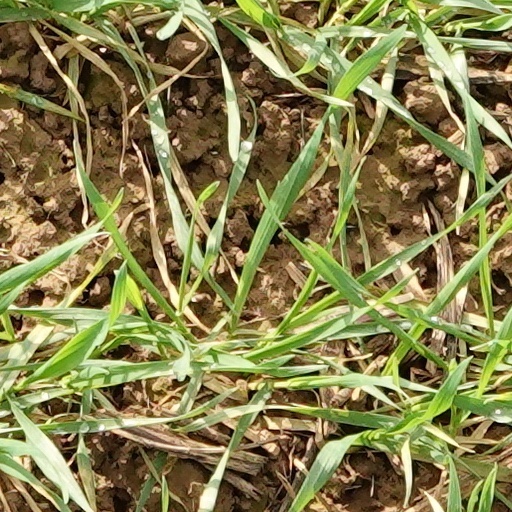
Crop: wheat